Open top buses in the United Kingdom

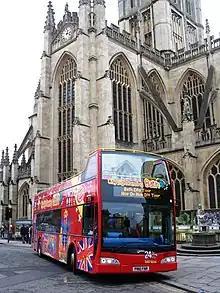
City Sightseeing tour bus in Bath, Somerset, an Optare Visionaire with Volvo chassis operated by the Bath Bus Company (outside Bath Abbey, December 2010)

Nearly all major cities in the United Kingdom are served by tour bus services, most using open top buses. Other picturesque rural areas and monuments are also served by open top tours, such as Stonehenge and the New Forest.